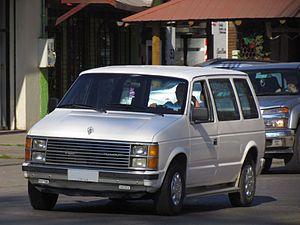
Le Plymouth Voyager est un nom utilisé par deux modèles de véhicules commercialisés par Plymouth de 1974 à 2000. Il désigne premièrement une version rebadgée du